I've Loved You So Long

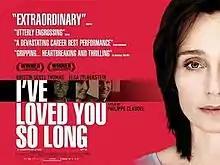
Film poster

I've Loved You So Long is a 2008 tragedy film written and directed by Philippe Claudel in his directorial debut. It stars Kristin Scott Thomas as a woman who struggles to interact with her family and find her place in society after spending fifteen years in prison. Elsa Zylberstein, Serge Hazanavicius, Laurent Grévill, and Frédéric Pierrot appear in supporting roles.